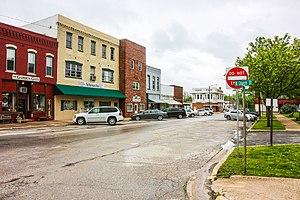
La ville de Bowling Green est le siège du comté de Pike, situé dans l'État du Missouri, aux États-Unis.